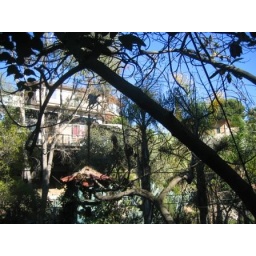
view across the street in the back, eva longoria's house